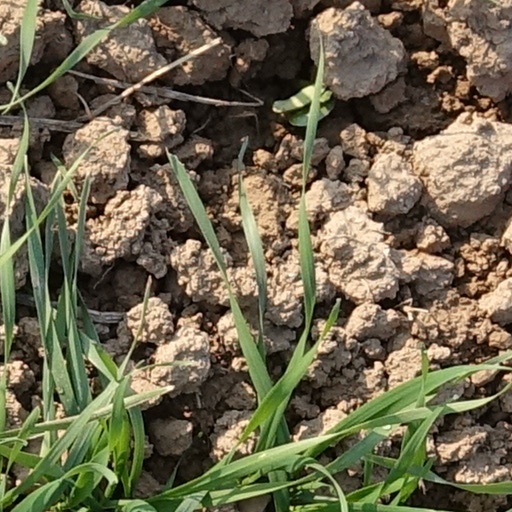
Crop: wheat